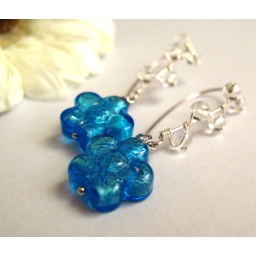
The rock crystal beads were supposed to be like dew drops on fresh blooming flowers in the morning.